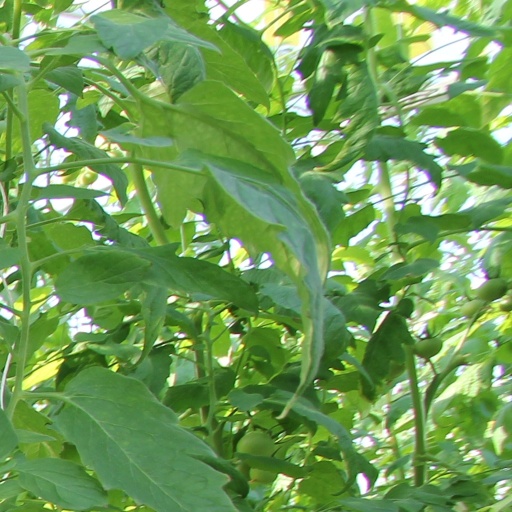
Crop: tomato